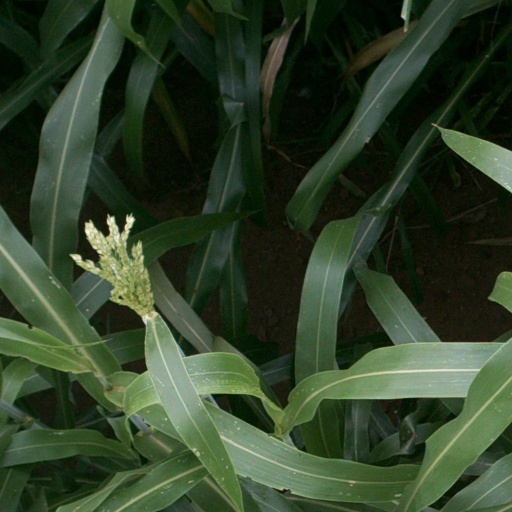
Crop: sorghum